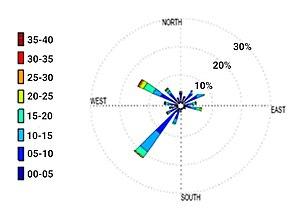
Rose des vents pour le site de Chlef
Chlef, anciennement Castellum Tingitanum à l'époque romaine, puis El Esnam et rebaptisée Orléansville à l'époque française, est une commune algérienne située dans le nord de l'Algérie, dans la wilaya de Chlef dont elle est le chef-lieu, Chlef est à mi-chemin entre Alger, la capitale, et Oran, deuxième ville d'Algérie.